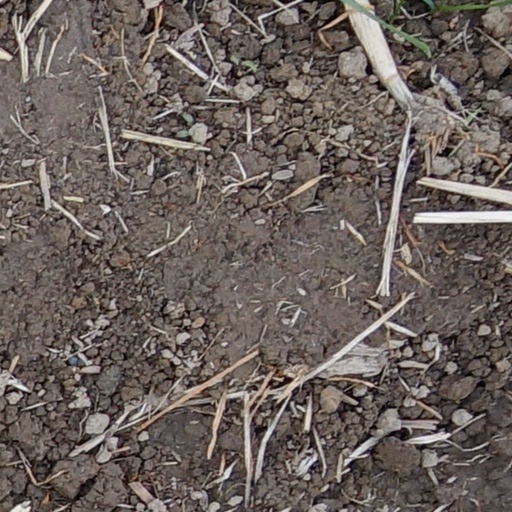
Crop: wheat